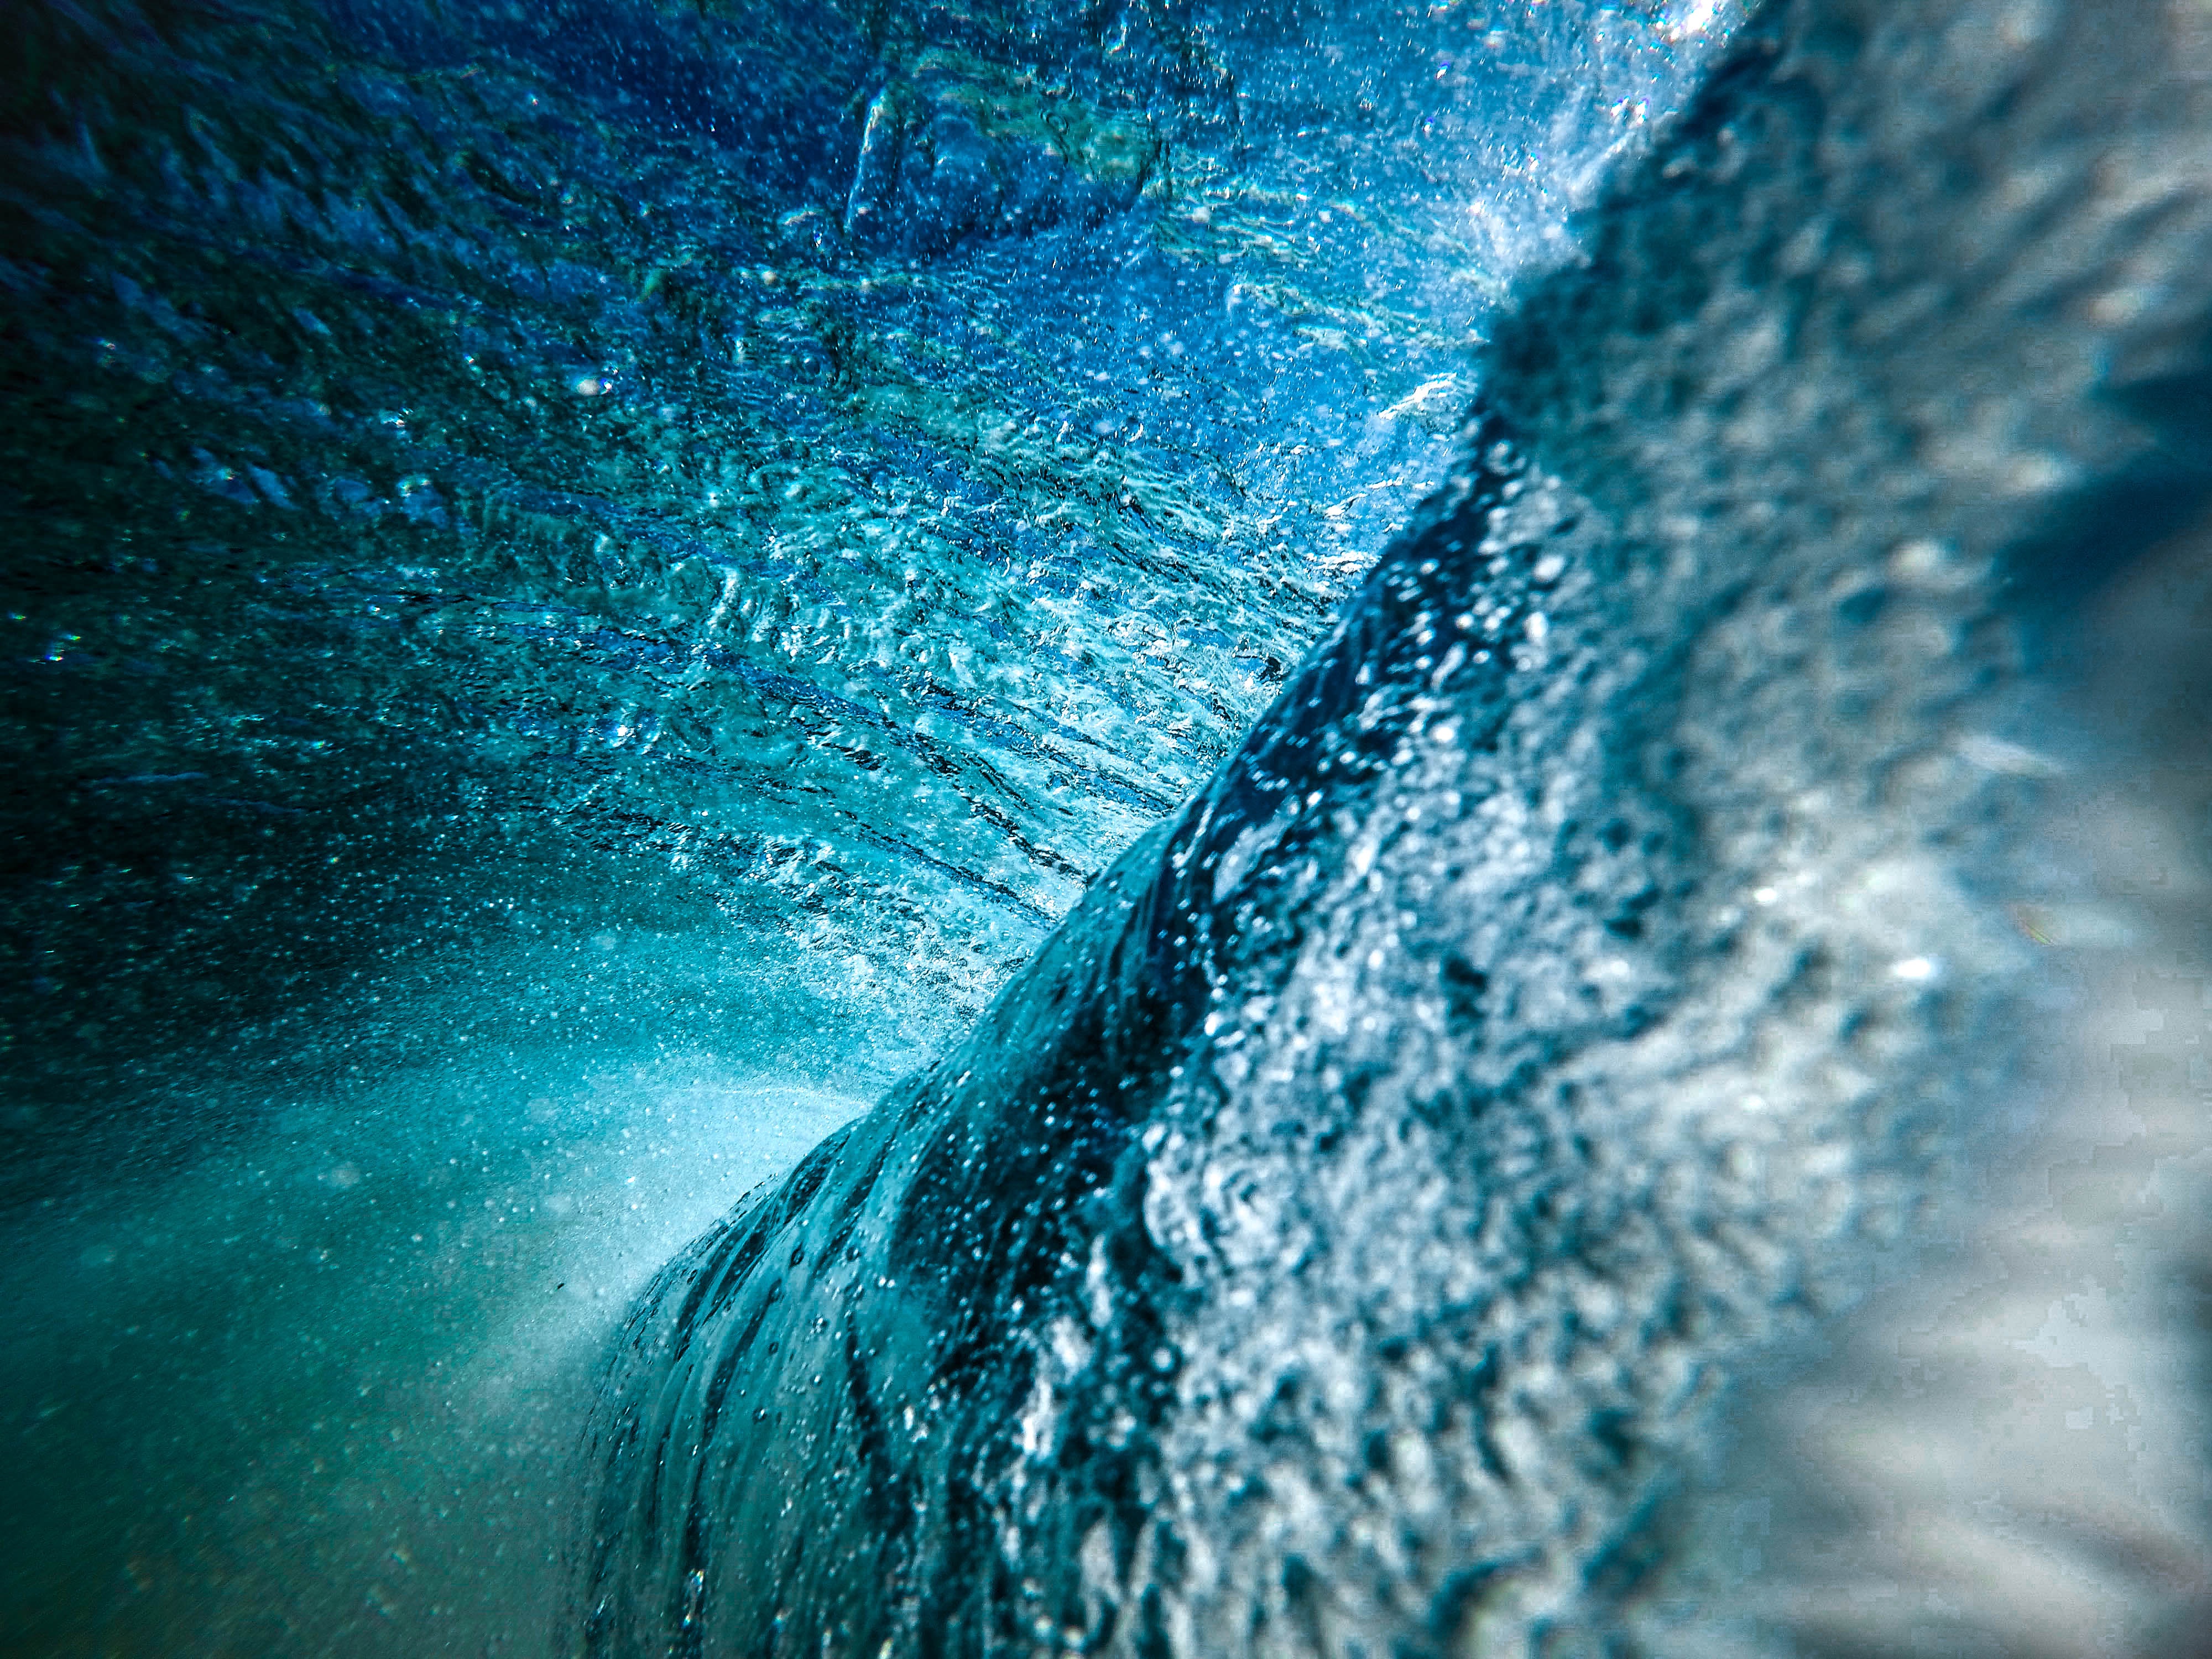
sea, water, ocean, sunlight, wave, underwater, ice, reflection, blue, freezing, wind wave